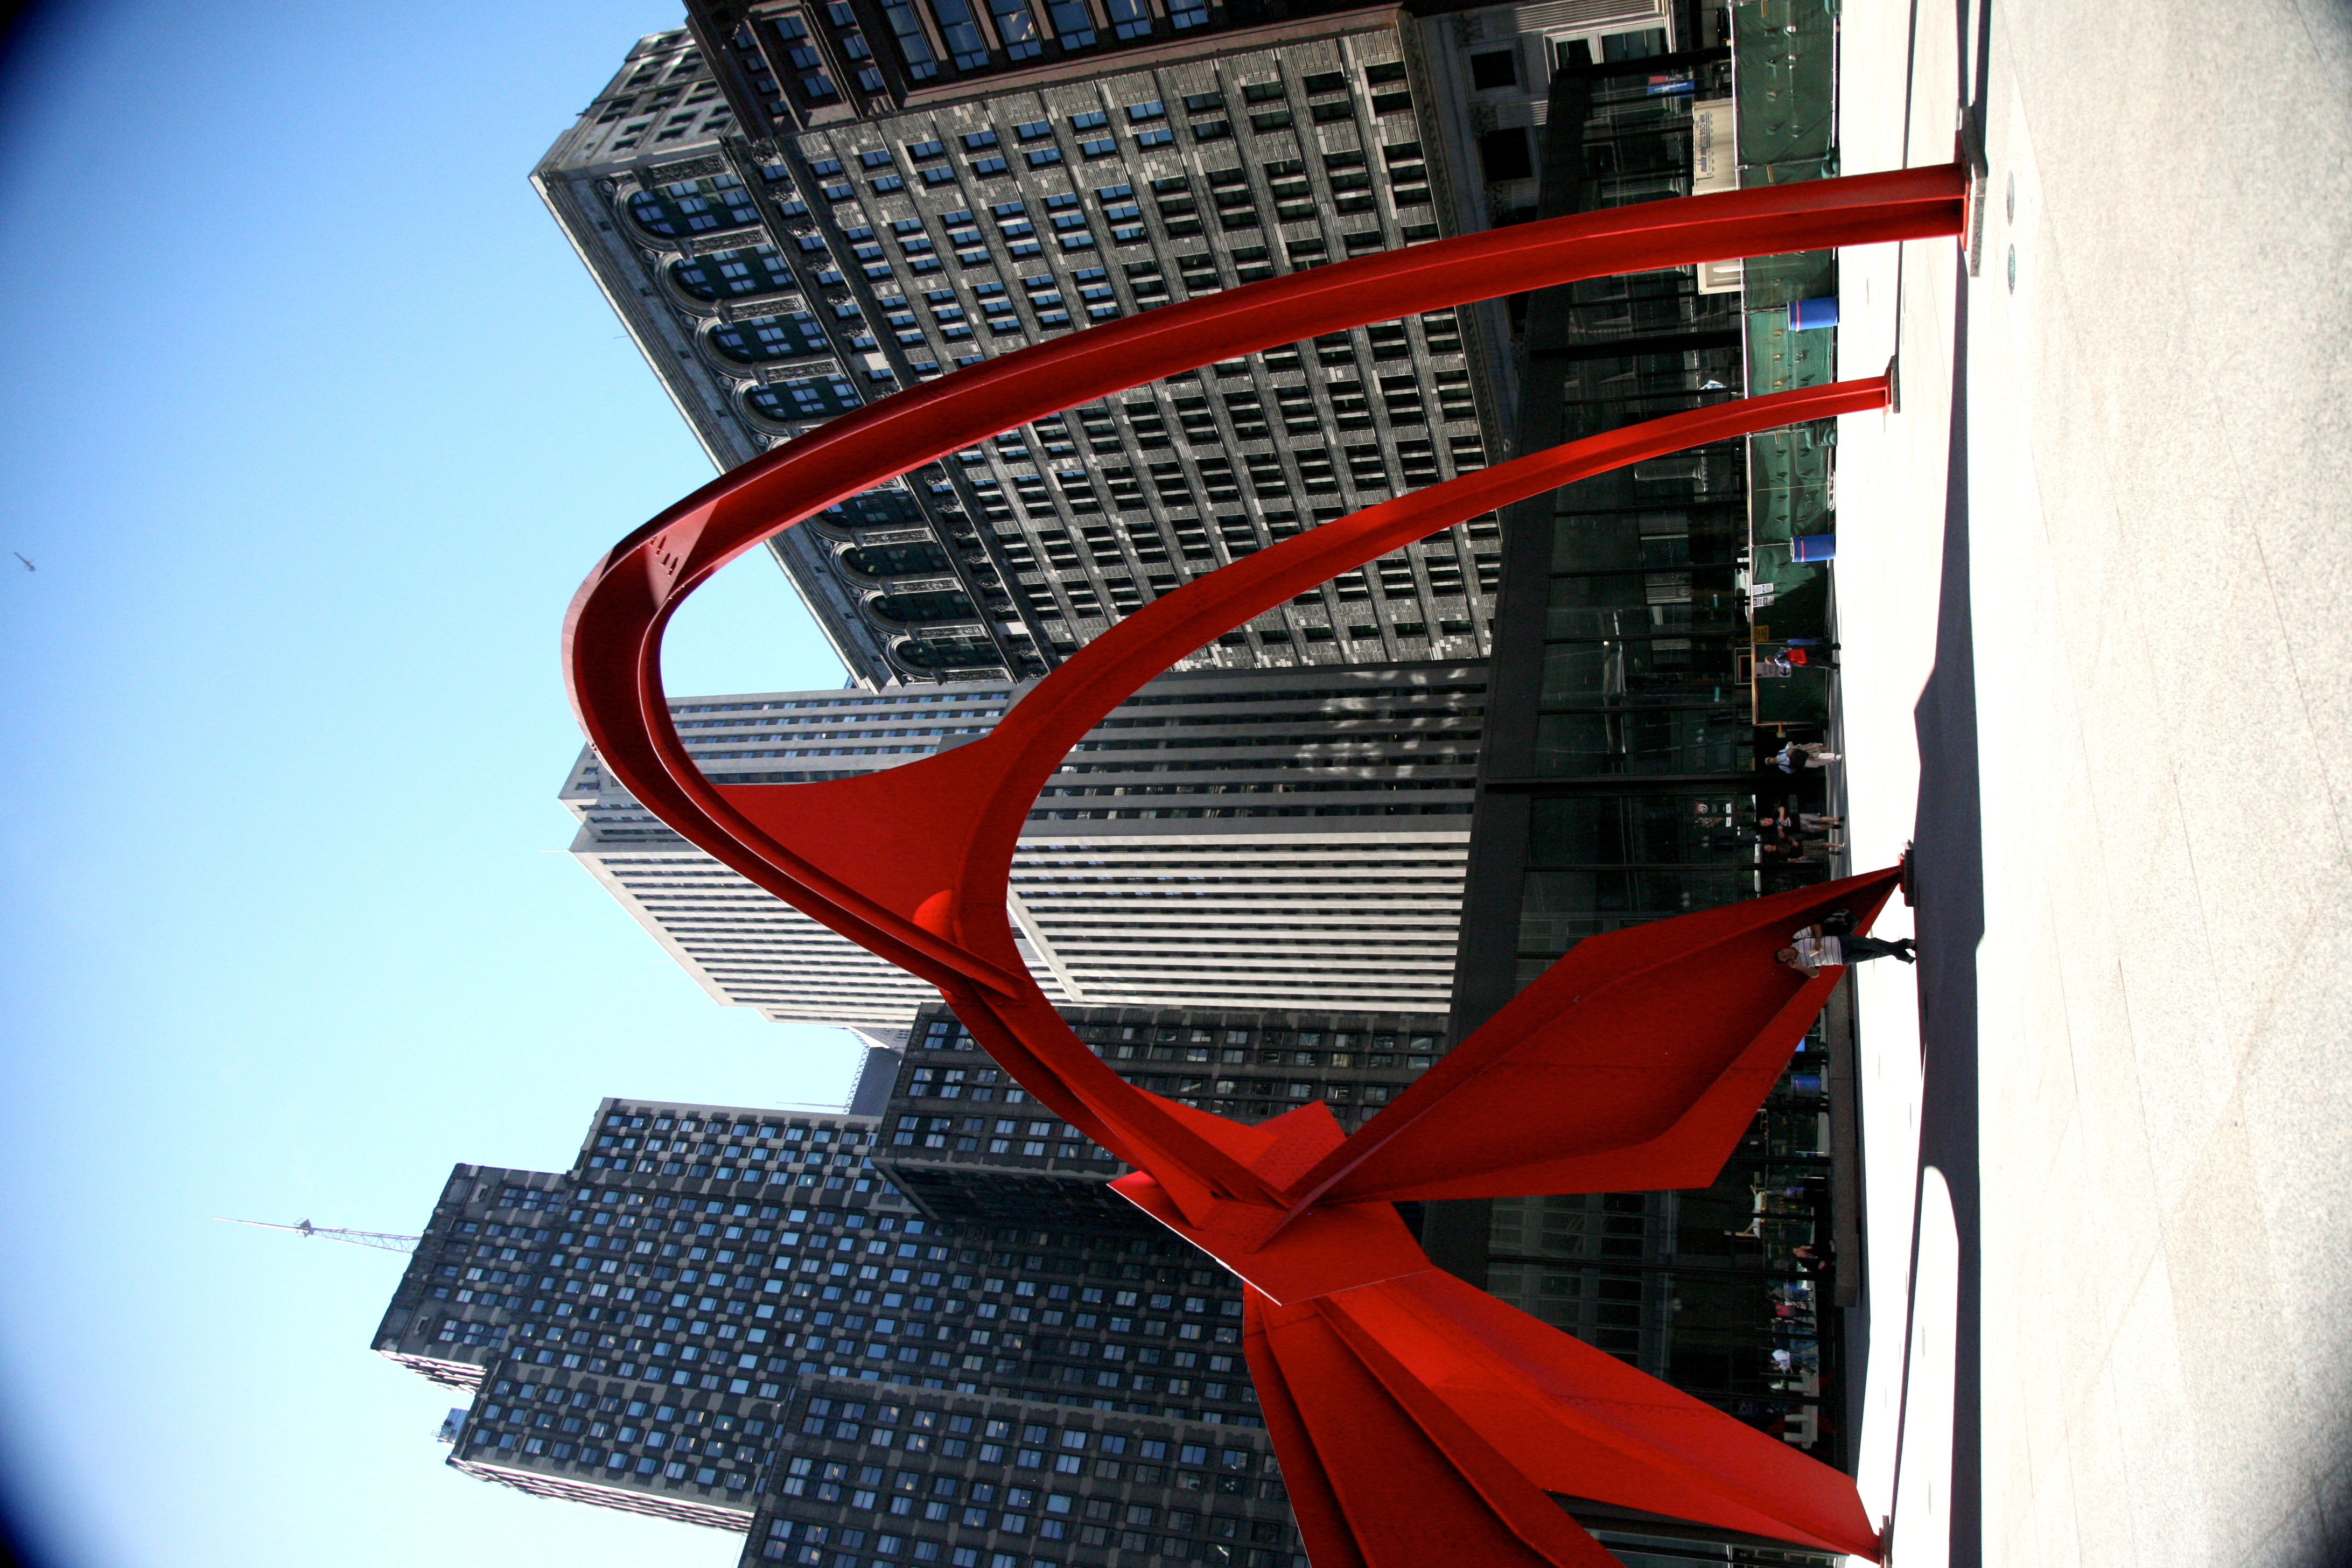
architecture, street, building, city, skyscraper, cityscape, downtown, travel, arch, red, color, landmark, chicago, 5d, shape, loop, calder, stabile